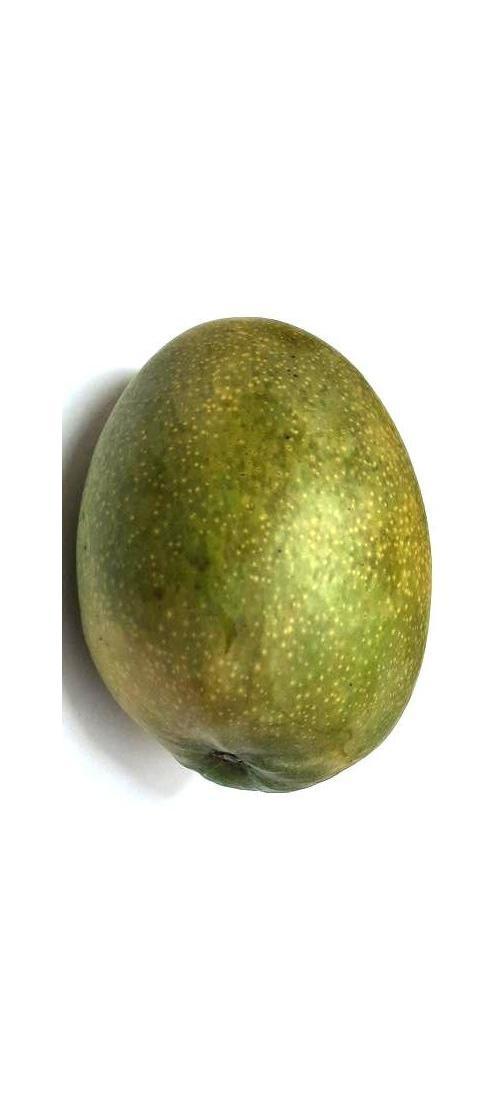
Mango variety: Bari-4